Sir William Molesworth, 6th Baronet

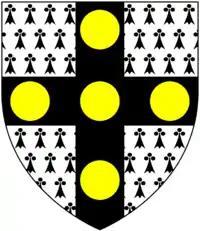
Arms of St Aubyn, as quartered by the Molesworth-St Aubyn Baronets of Pencarrow: "Ermine, on a cross sable five bezants"

Sir William Molesworth, 6th Baronet (30 June 1758 – 22 February 1798) was one of the Molesworth baronets of Pencarrow, Cornwall and a British politician who sat in the House of Commons from 1784 and 1790.